Second Triumvirate

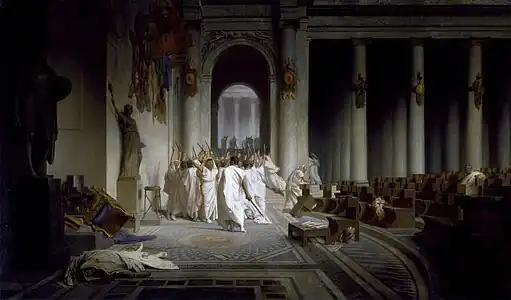
A 19th century depiction by Jean-Léon Gérôme of Caesar's corpse and the assassins' celebration.

Following the assassination of Julius Caesar on 15 March 44 BC, there was initially a settlement reached between the perpetrators, who styled themselves "liberatores", and remaining Caesarian supporters. This settlement included an amnesty for the tyrannicides, confirmation of Caesar's official actions, and abolition of the dictatorship. By late spring 44 BC, the provinces assigned by Caesar before his death – many to his later killers – were largely confirmed.